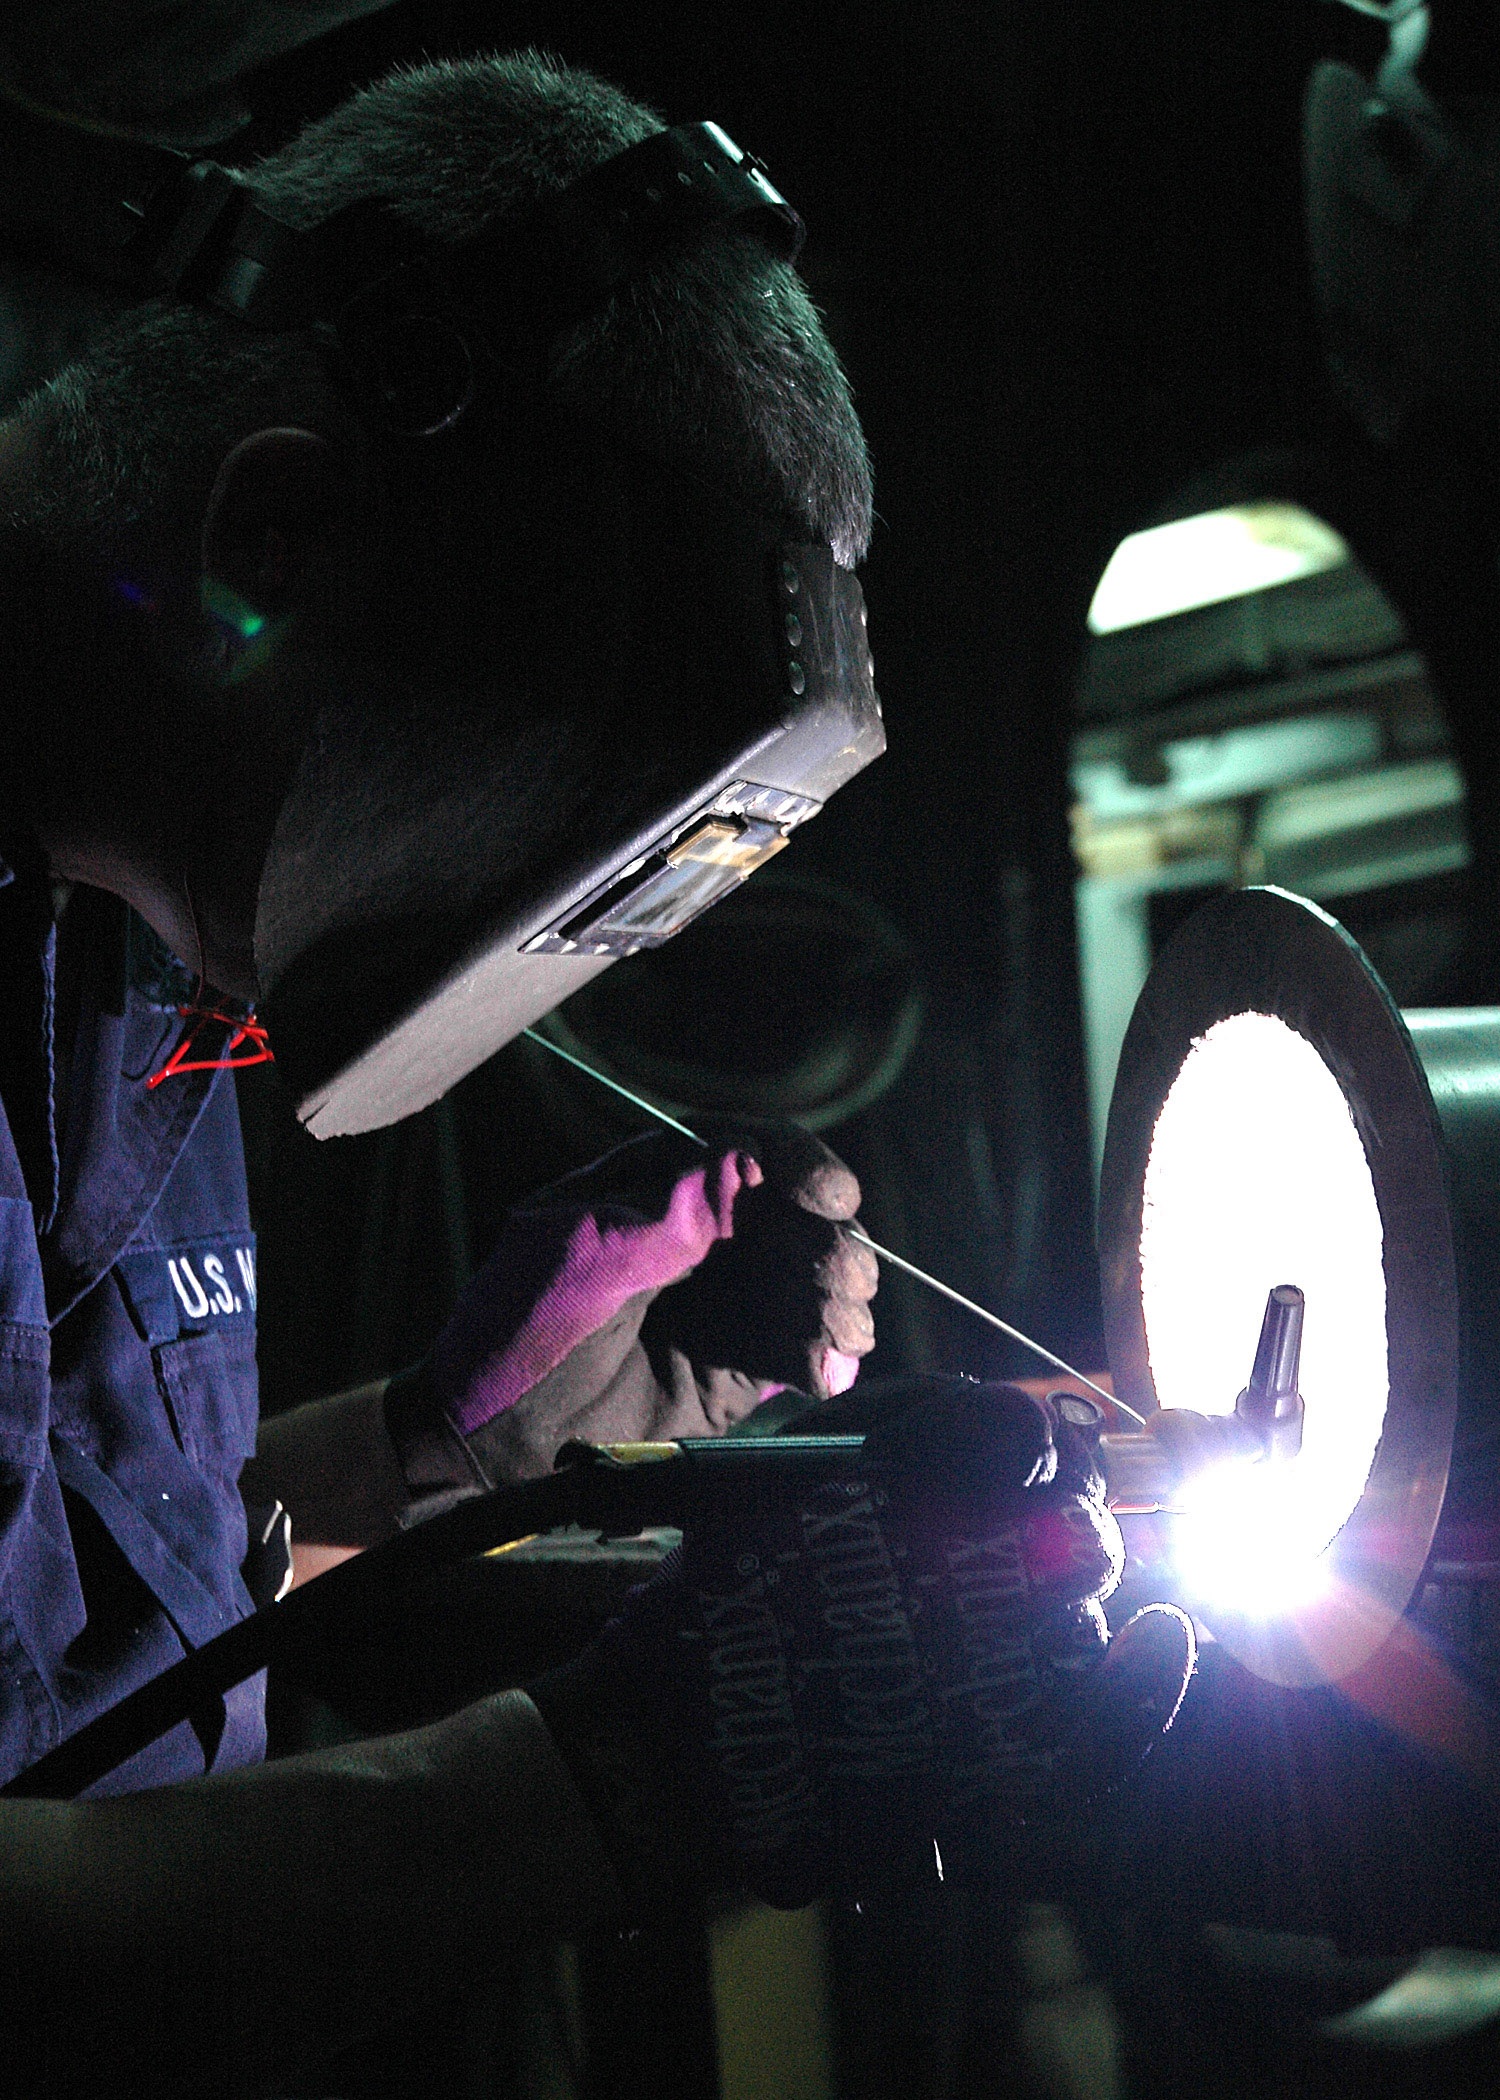
person, music, light, military, concert, construction, color, metal, welding, darkness, industry, black, performance art, worker, stage, mask, helmet, performance, welder, build, labor, job, entertainment, performing arts, task